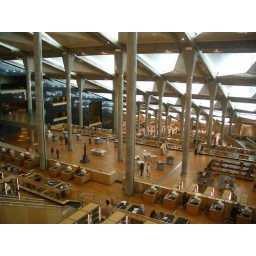
View from the top floor of the new Alexandria library in Egypt